Gloucester and Cheltenham Tramroad

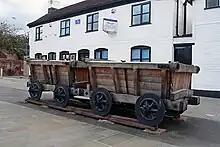
Replica wagons on a section of original track at Gloucester Docks

The Gloucester and Cheltenham Tramroad, also known as the Gloucester and Cheltenham Railway, connected Gloucester and Cheltenham with horse-drawn trams. Its primary economic purpose was the transport of coal from Gloucester's (then new) docks to the rapidly developing spa town of Cheltenham and the transport of building stone from quarries on nearby Leckhampton Hill.